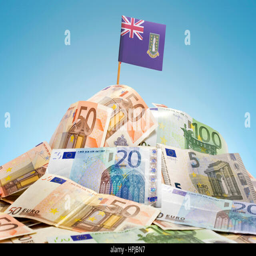
the national flag sticking in a pile of mixed banknotes .